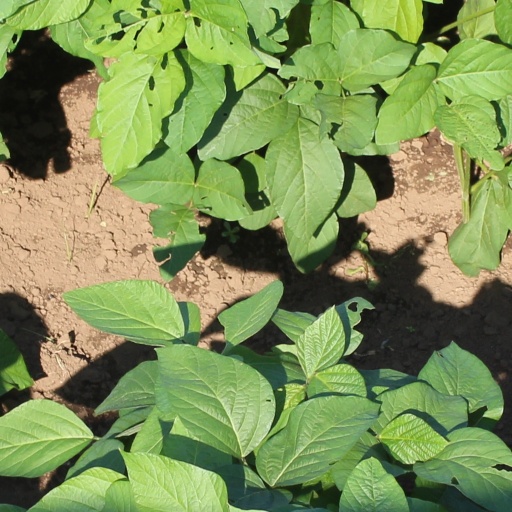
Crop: soybean